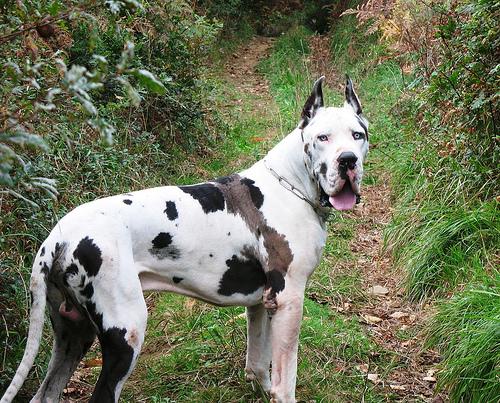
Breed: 206-n000035-Great_Dane